Russian battleship Dvenadsat Apostolov

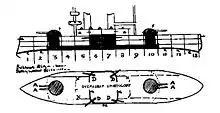
Diagram showing armor and armament layout

The main armament of "Dvenadsat Apostolov" consisted of two pairs of 30-caliber Obukhov Model 1877 guns mounted in twin barbette mounts forward and aft. They had a maximum elevation of +15° and could depress to −5° and traverse 270°. 66 rounds per gun were carried. They fired a shell at a muzzle velocity of to a range of at an elevation of 6°. The rate of fire was one round every five minutes, but the loading machinery would not work if the ship was heeled more than 5°.